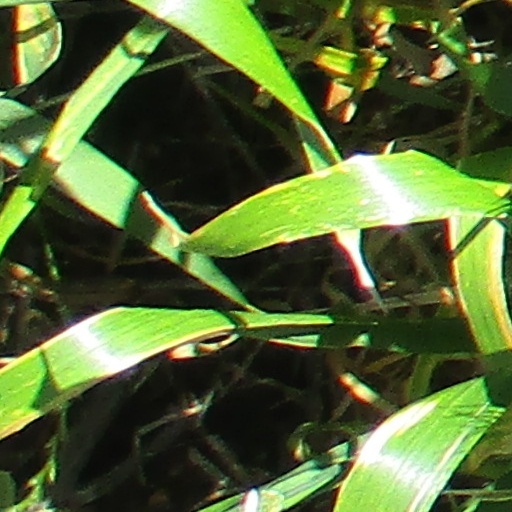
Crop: wheat